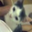
Label: cat